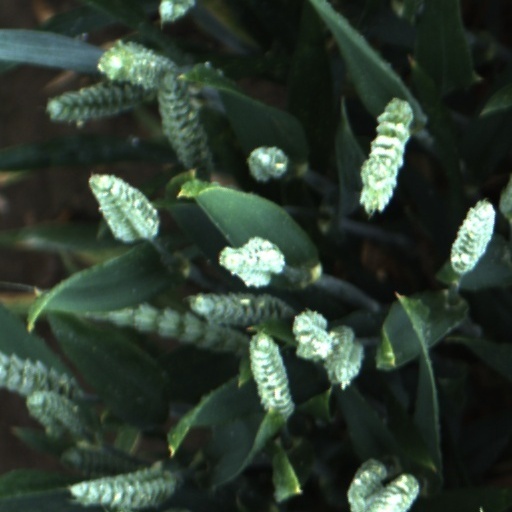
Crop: wheat